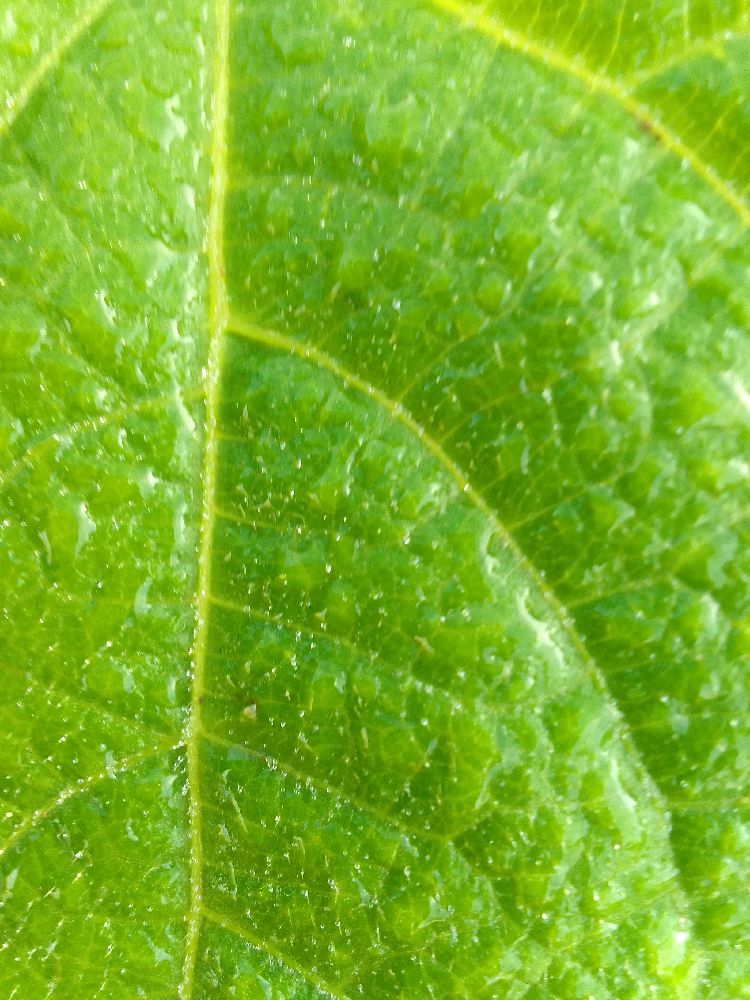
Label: healthy